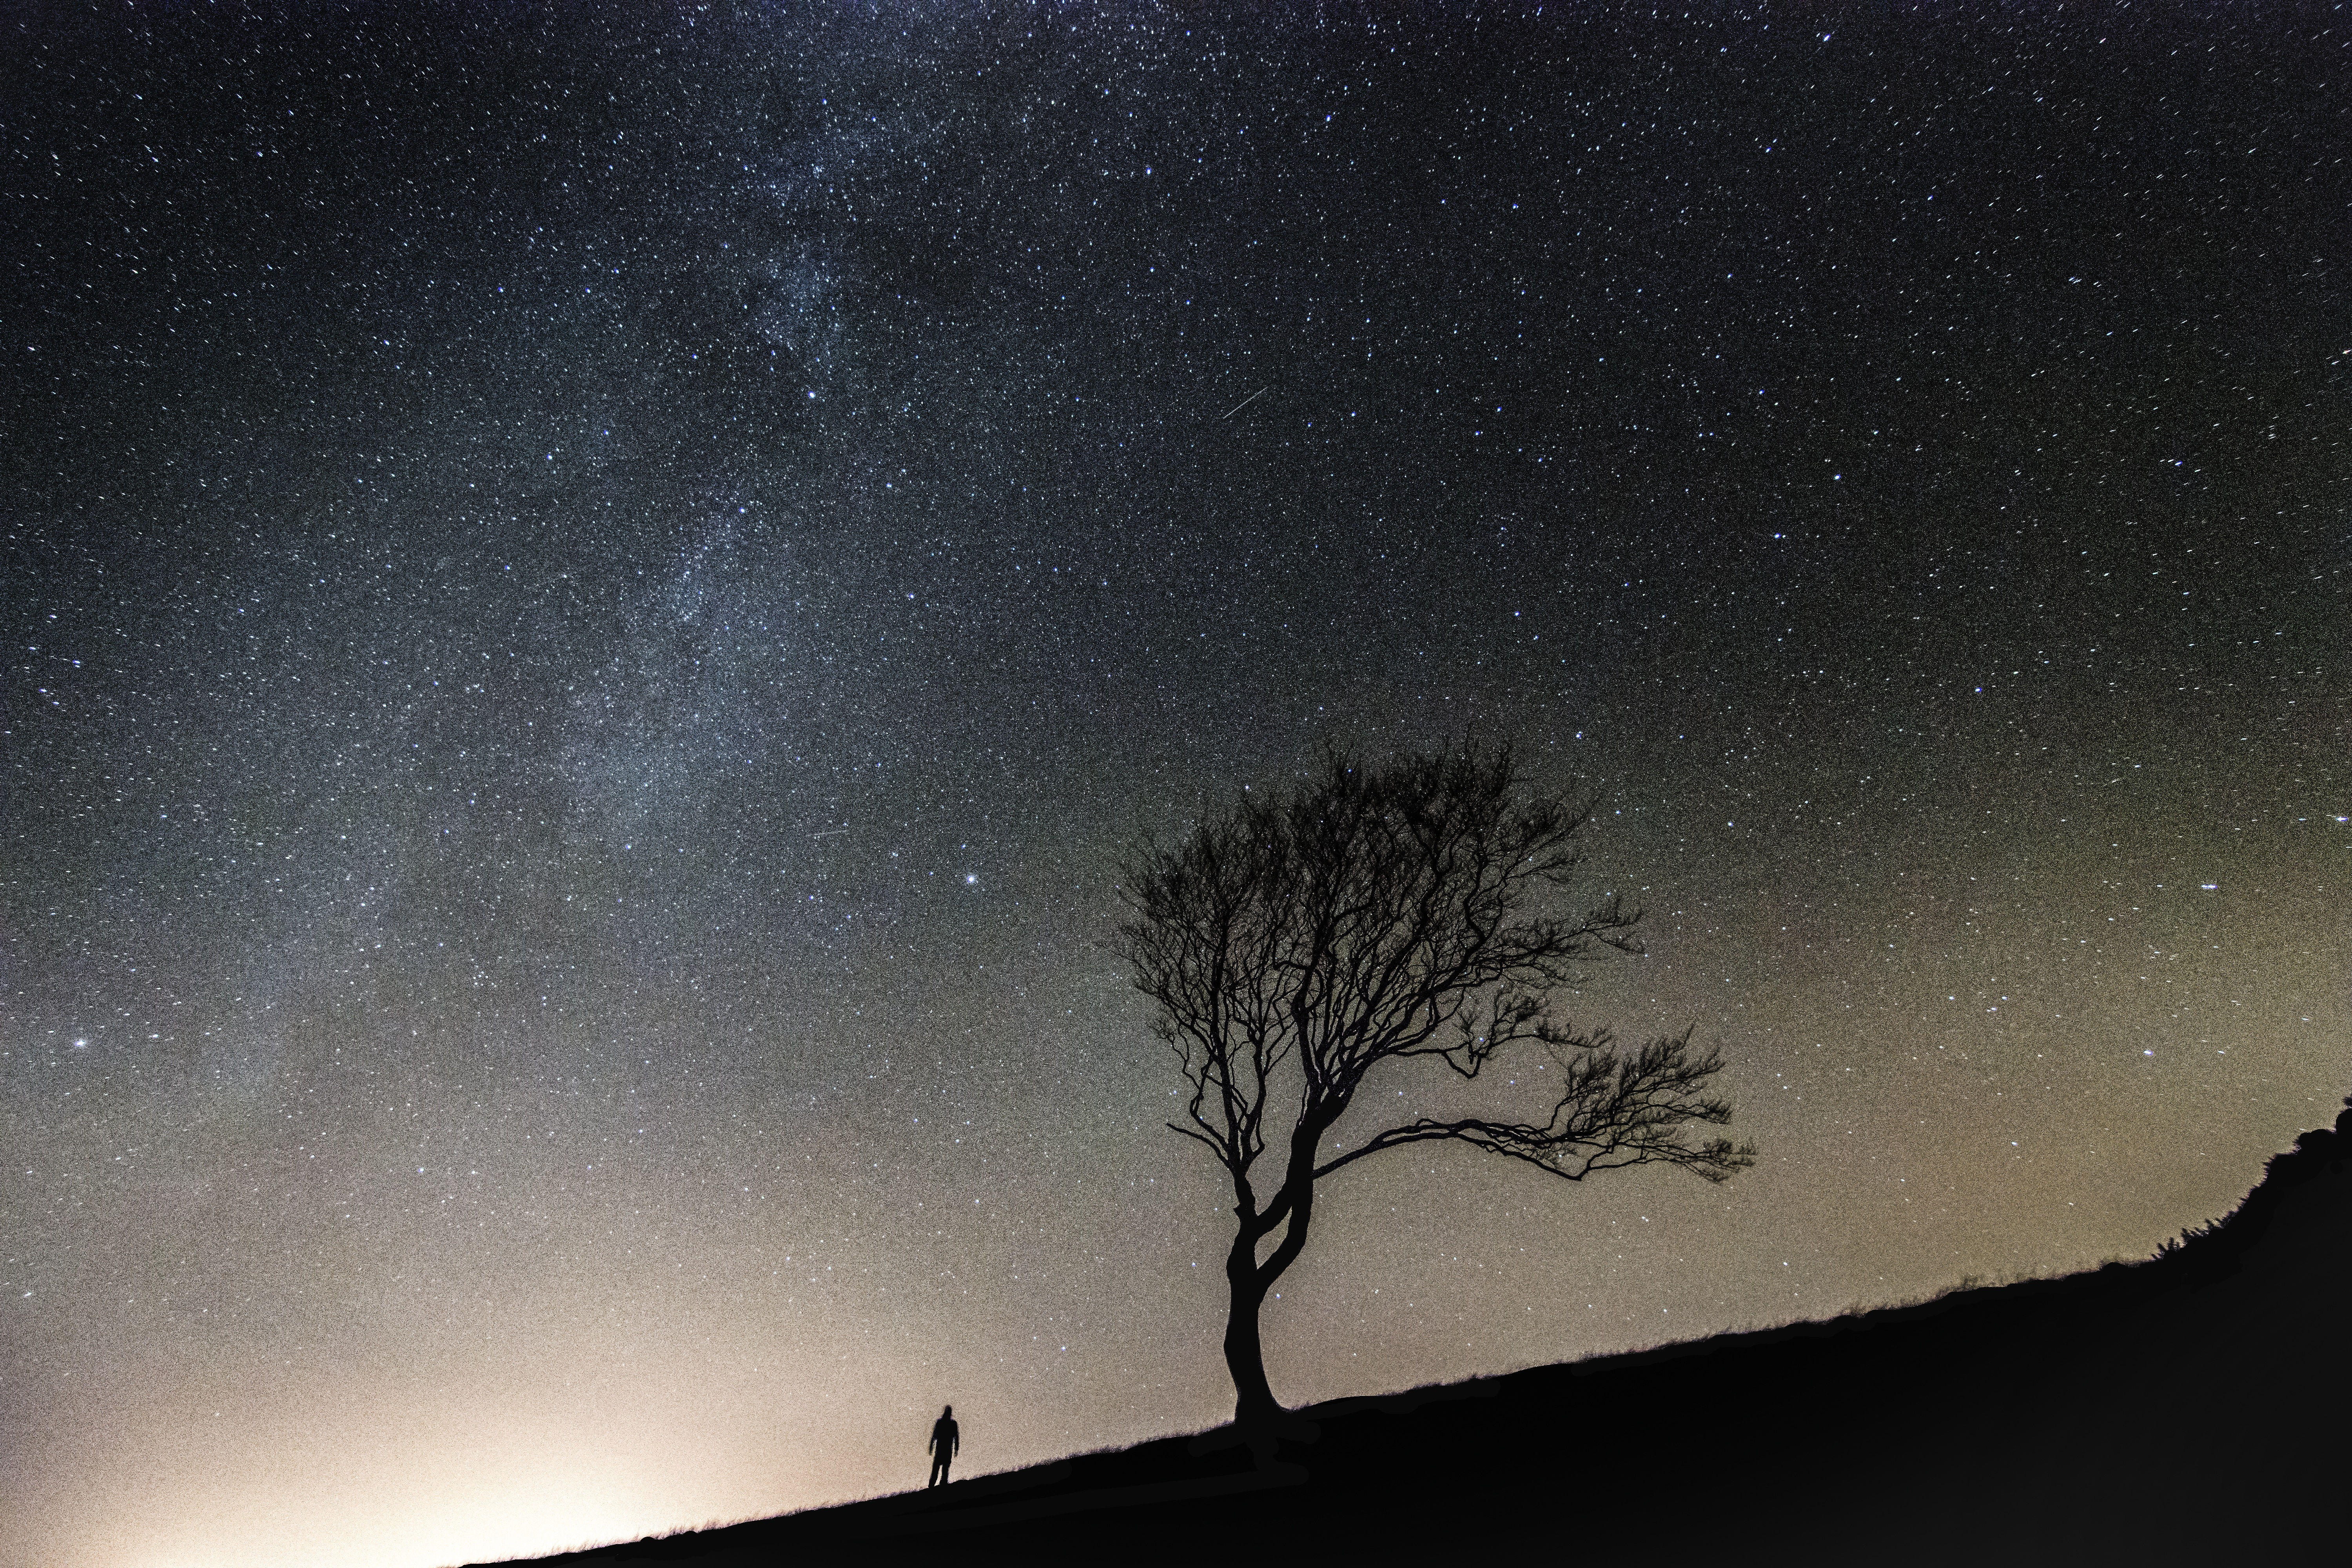
silhouette, sky, night, star, milky way, atmosphere, darkness, galaxy, night sky, aurora, moonlight, outer space, astronomy, northern lights, midnight, borealis, astronomical object, spiral galaxy